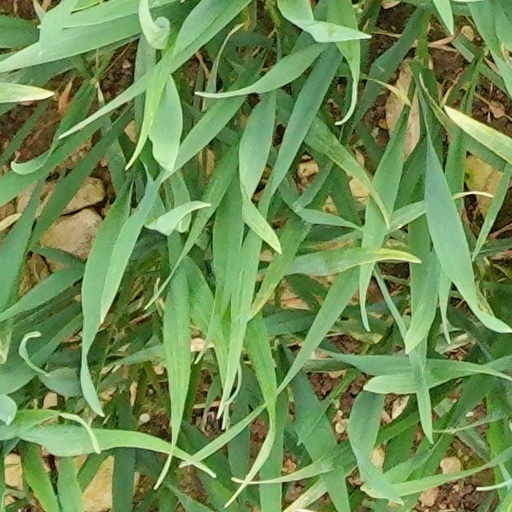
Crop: wheat